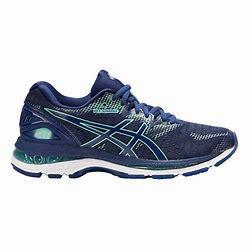
Brand: Asics
Model: Gel Nimbus 9